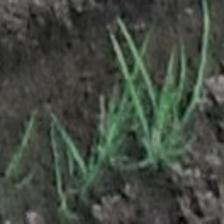
Label: clustered